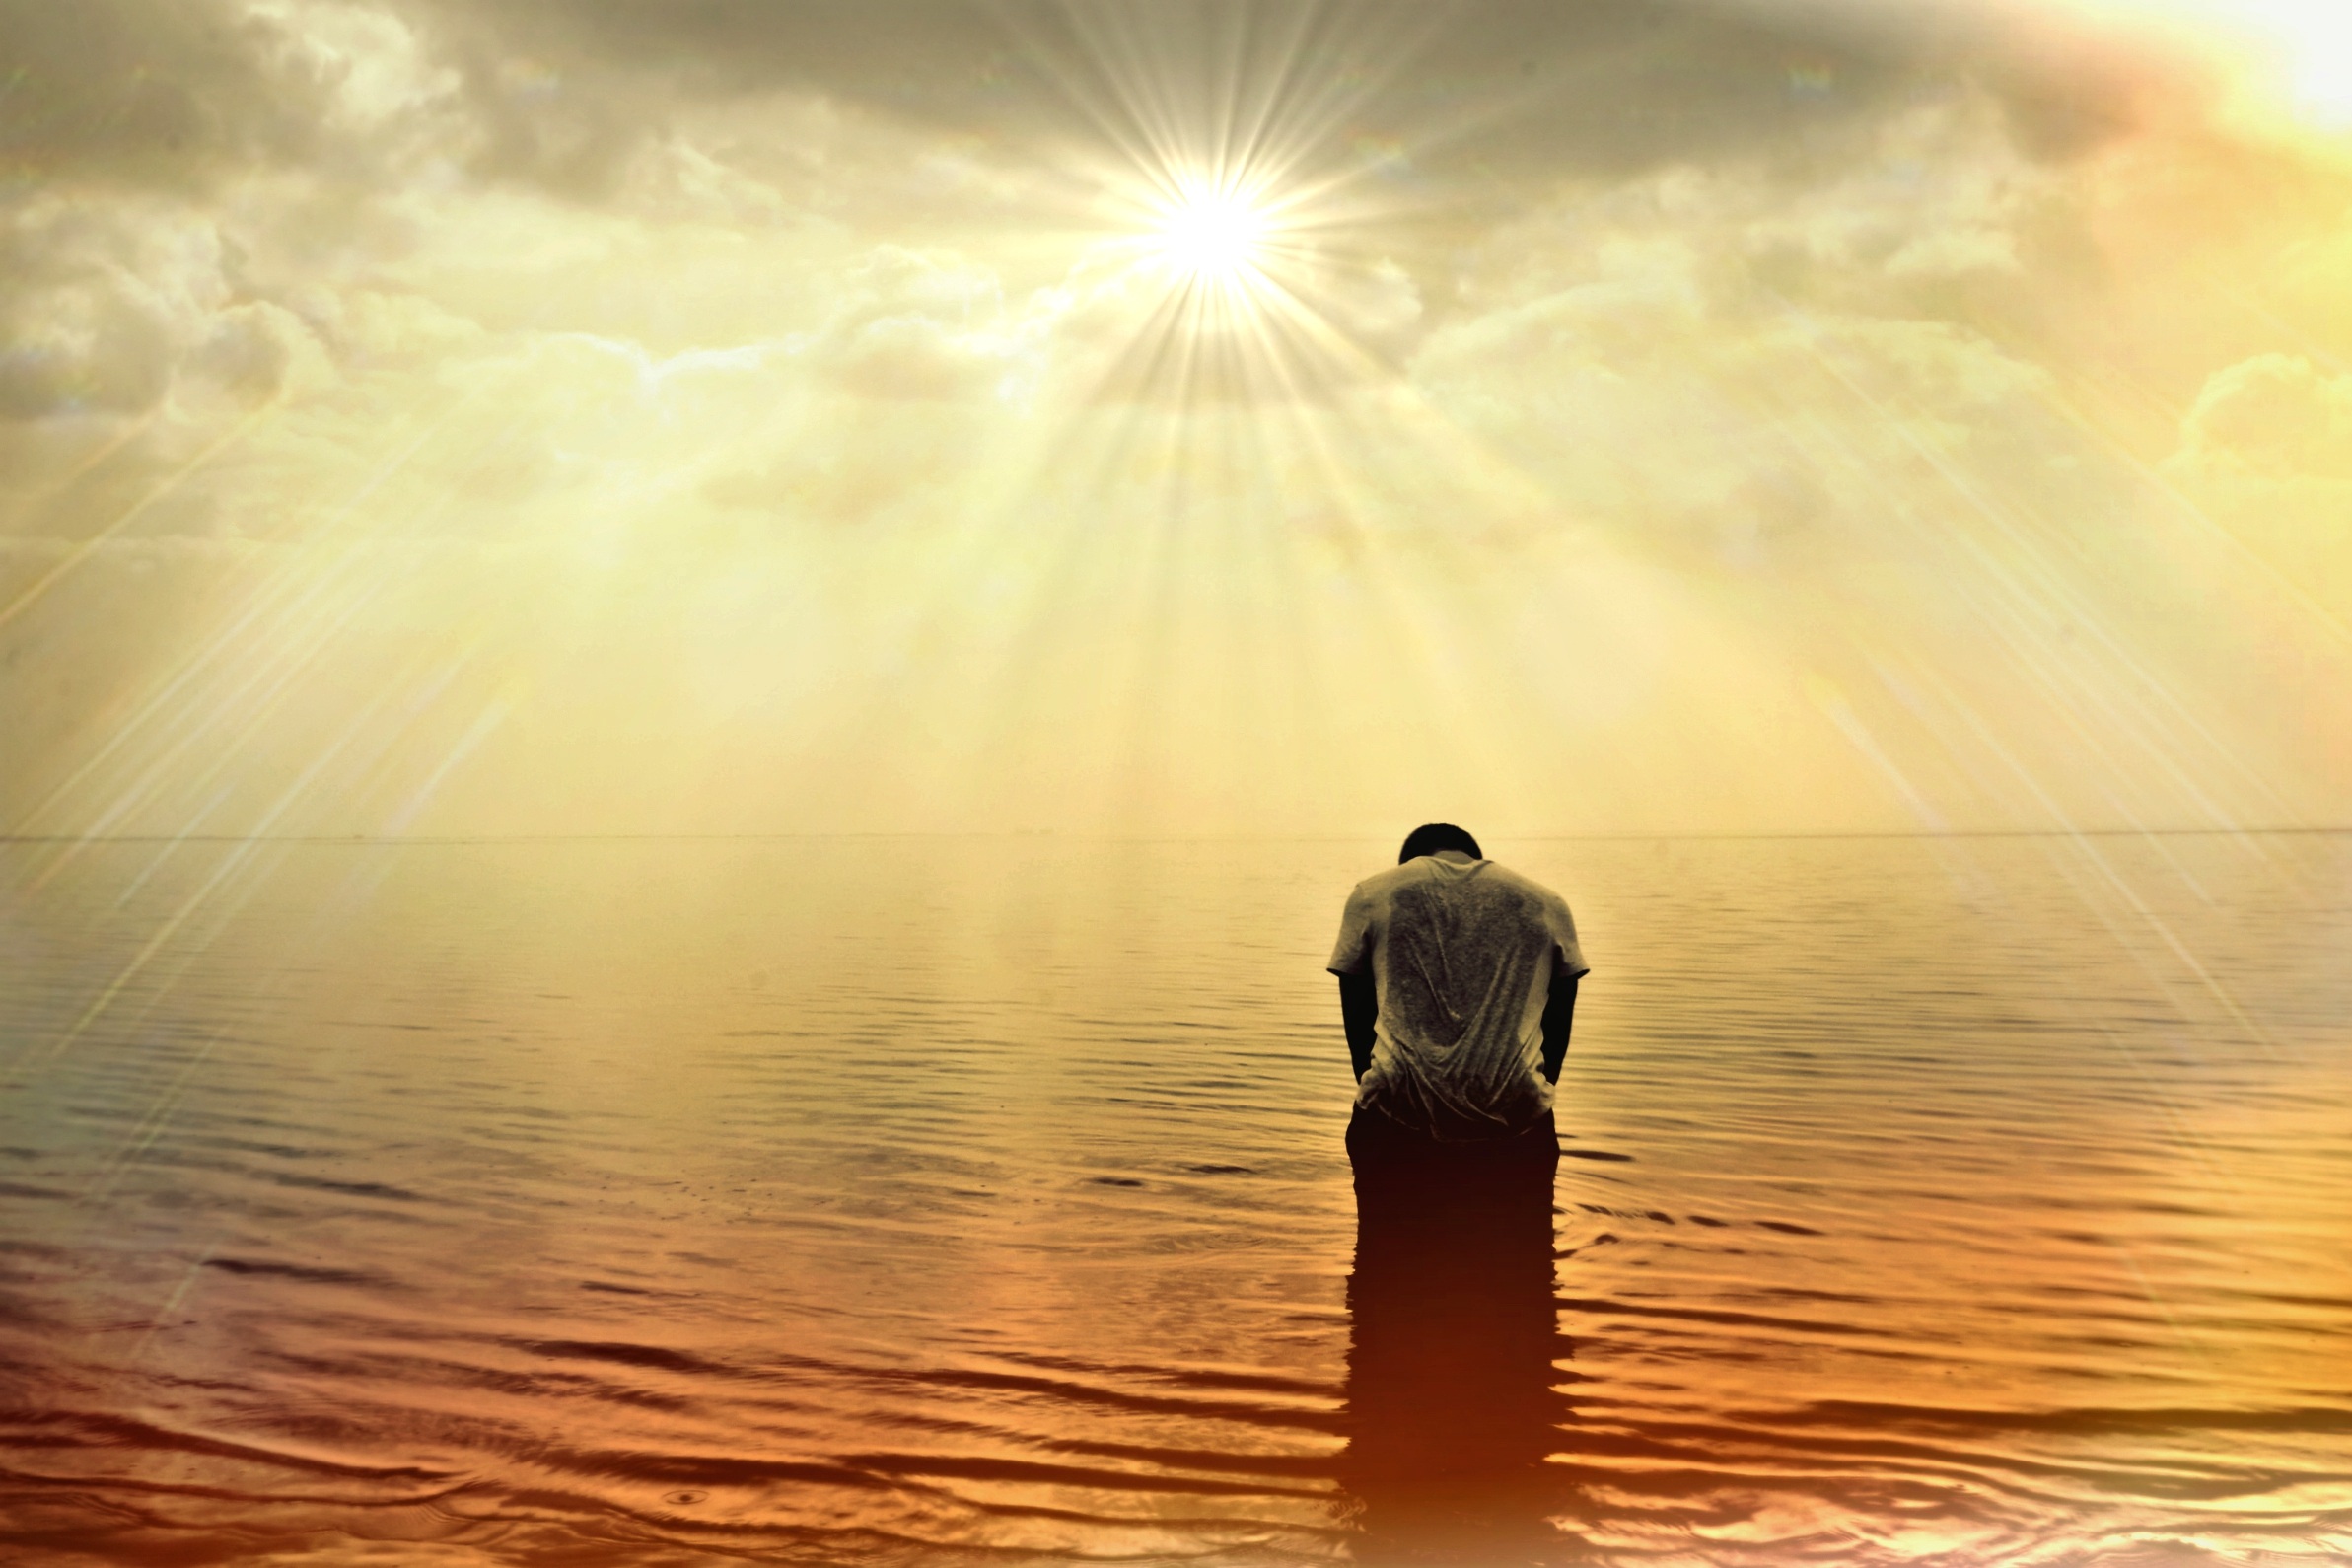
man, sea, ocean, horizon, person, cloud, sun, sunrise, sunset, skyline, sunlight, morning, wave, dawn, swim, reflection, meditate, human, rest, pray, farbenspiel, relaxation, meditation, silent, mirroring, sunbeam, absorbed, back view, shadow play, hispanic, atmospheric phenomenon